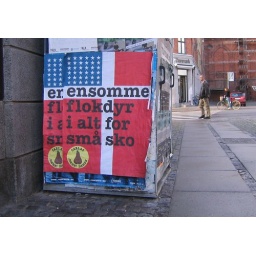
Lonely flock animals in extremely small shoes